Vellipomakey

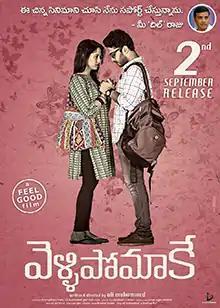
Theatrical release poster

Vellipomakey is a 2017 Indian Telugu-language romantic drama film written and directed by Yakub Ali. The film stars debutant Vishwak Sen and Nithyasree Reddy.